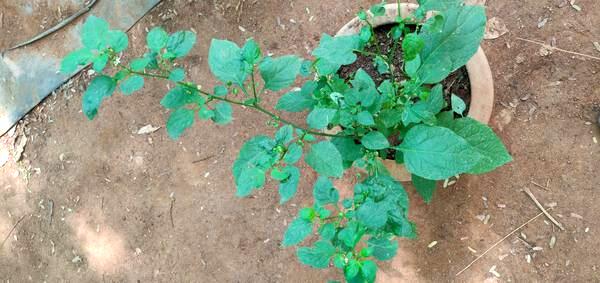
Plant: Ganike